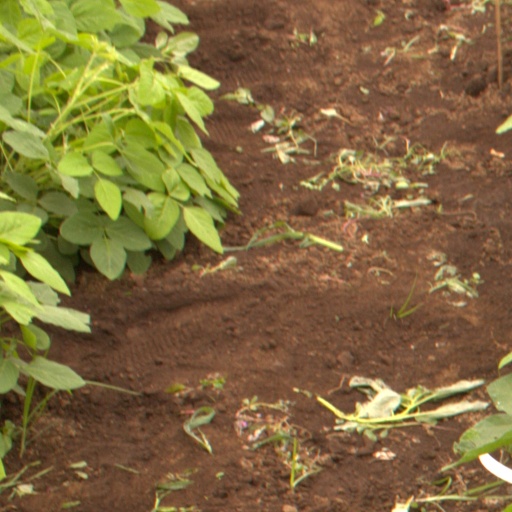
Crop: soybean